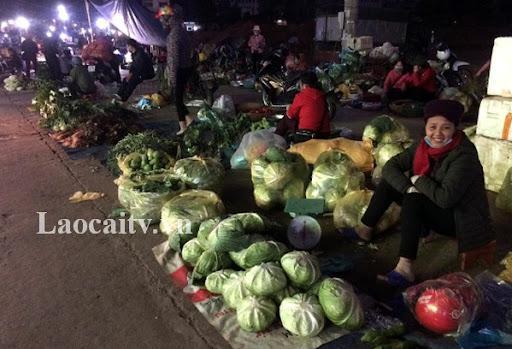
người phụ nữ đeo khăn quàng cổ màu đỏ bán rau tươi ở ngoài chợ